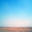
Label: plain